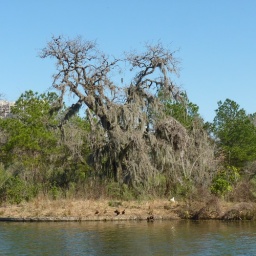
Covering a tree on an island in the lake at Hermann Park.